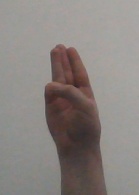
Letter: thaa